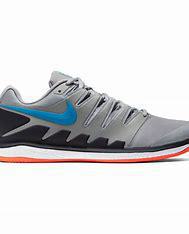
Brand: Nike
Model: Court Air Zoom Vapor X